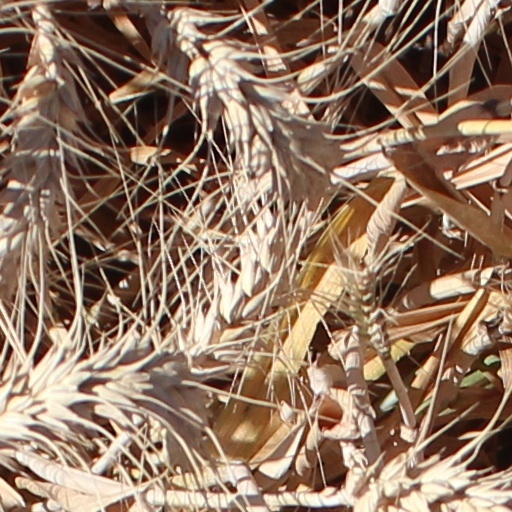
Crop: wheat